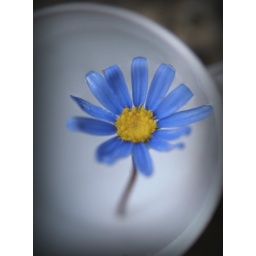
Little blue flower in a little white cup